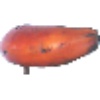
Label: Banana Red 1